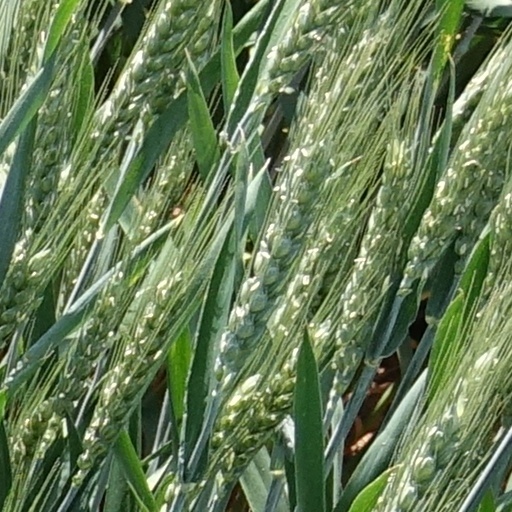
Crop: wheat